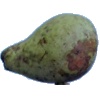
Label: pear_stone